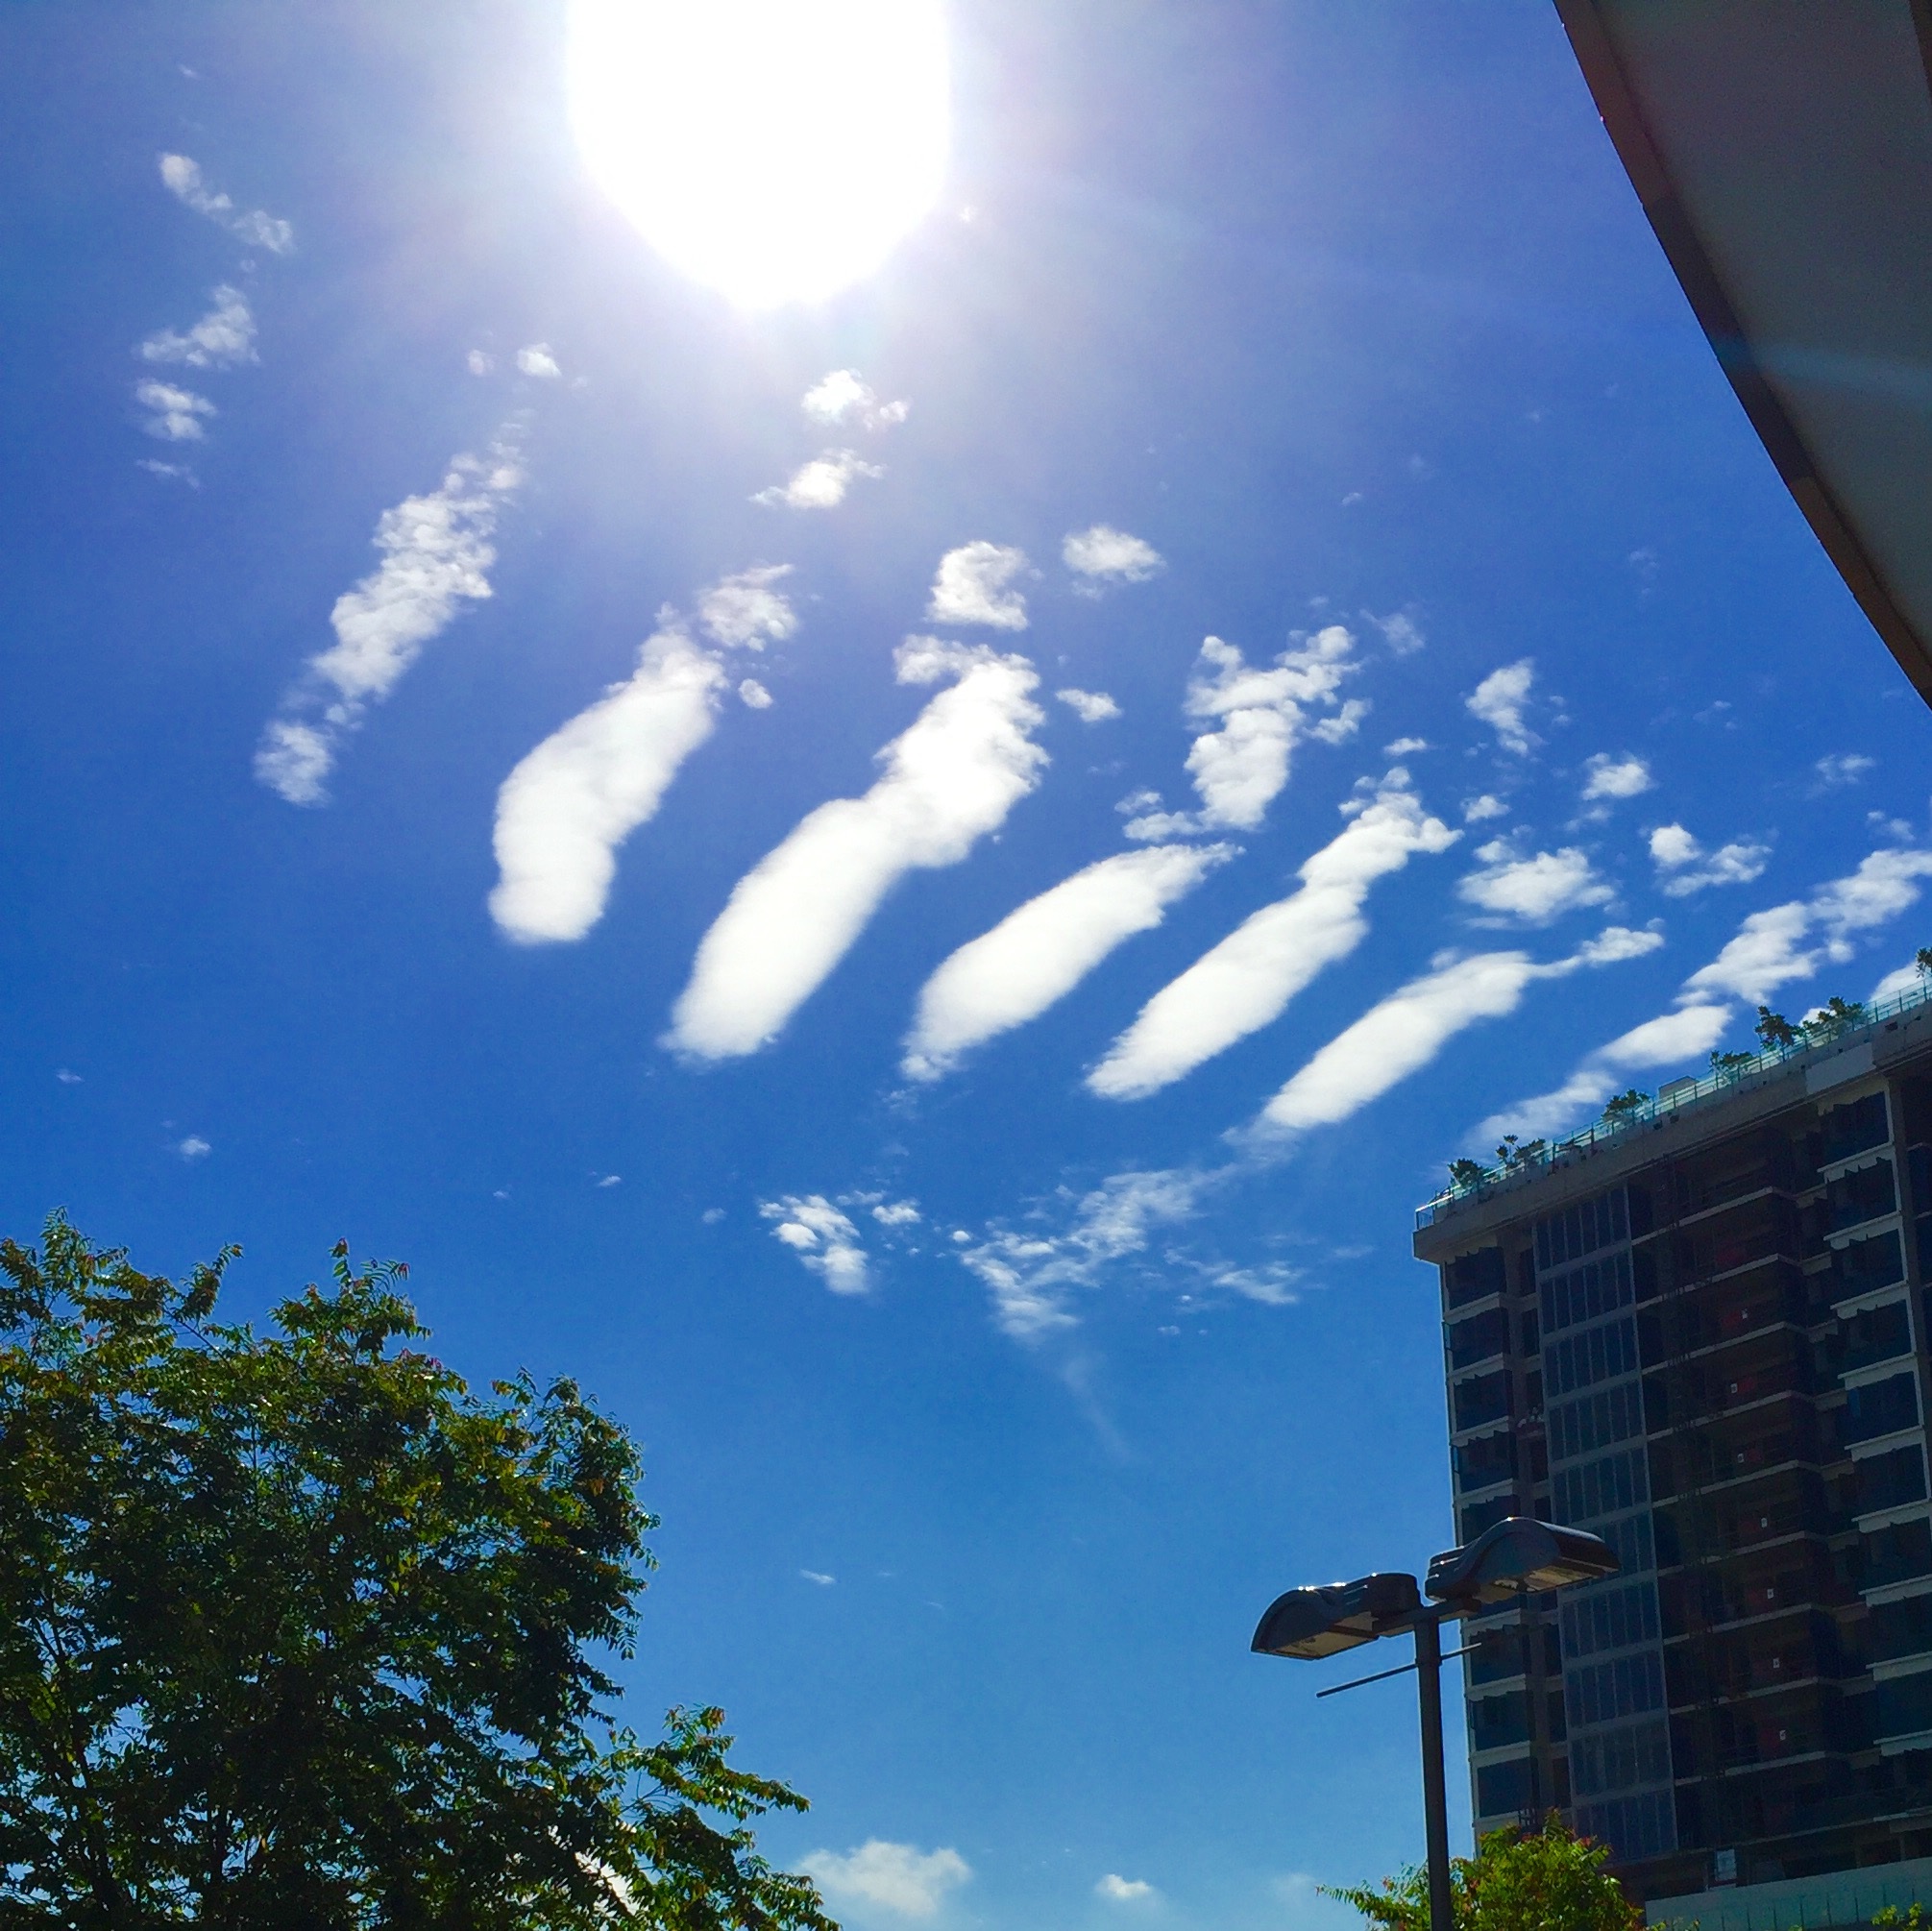
light, cloud, sky, sunlight, atmosphere, skyscraper, daytime, evening, reflection, blue, street light, lighting, meteorological phenomenon, atmosphere of earth